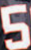
Number: 5